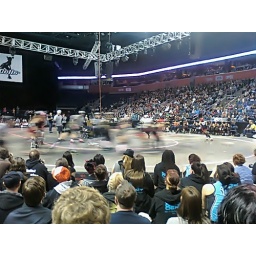
2010.04.17 - Denver Roller Dolls with Flatiron FiberistsBad Apples in the red &amp;amp; black and I think the Green Barrettes.